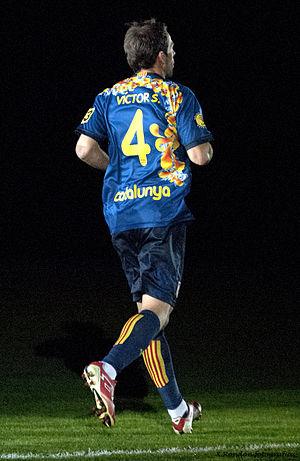
Víctor Sánchez Mata, né le 8 septembre 1987 à Rubí est un footballeur espagnol jouant à l'Espanyol de Barcelone.